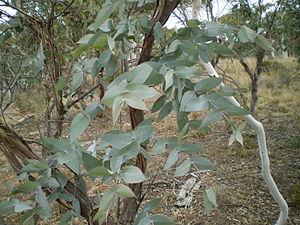
Eucalyptus dives est une espèce de plantes dicotylédones de la famille des Myrtaceae, endémique d'Australie.